Eric Kush

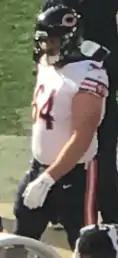
Kush with the Chicago Bears in 2018

Eric Kush (born September 9, 1989) is an American former professional football guard. He played college football at California University of Pennsylvania. Kush was selected by the Kansas City Chiefs in the sixth round of the 2013 NFL draft.